Hannah Ware

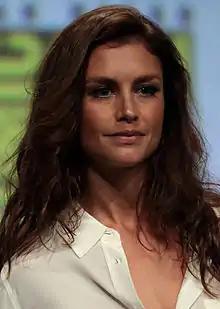
Ware in 2014

Hannah Rose Ware (born 8 December 1982) is an English actress. She is known for the Starz political drama series "Boss" (2011–2012) and the ABC primetime soap opera "Betrayal" (2013–2014).